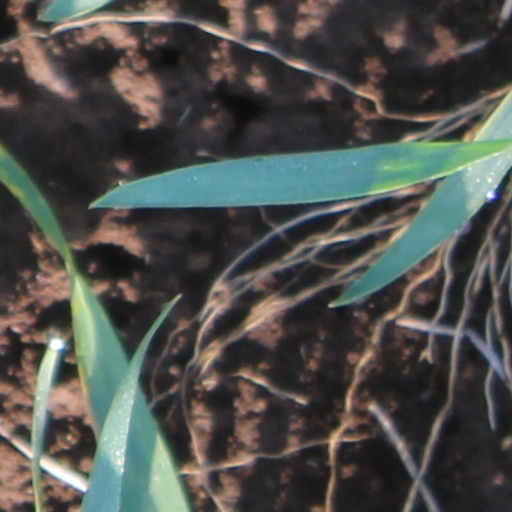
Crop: wheat